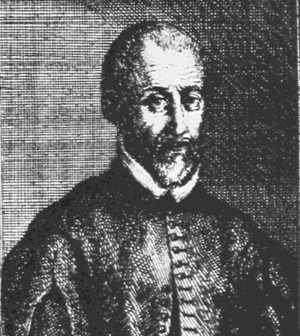
-
Les Violons du Roi sont désormais 24.